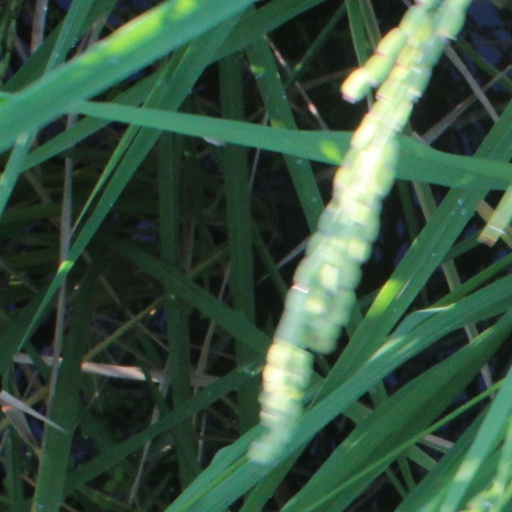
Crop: rice